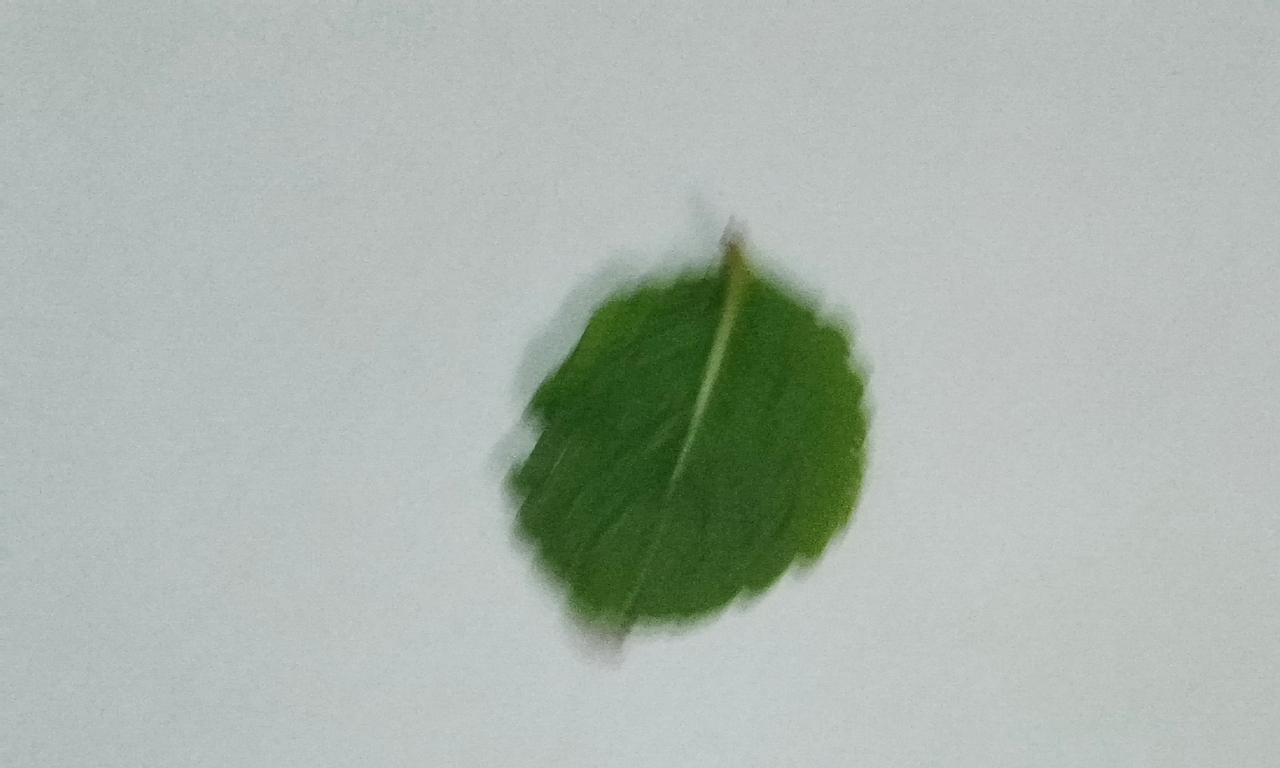
Label: Fresh